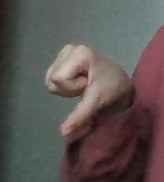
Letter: waw